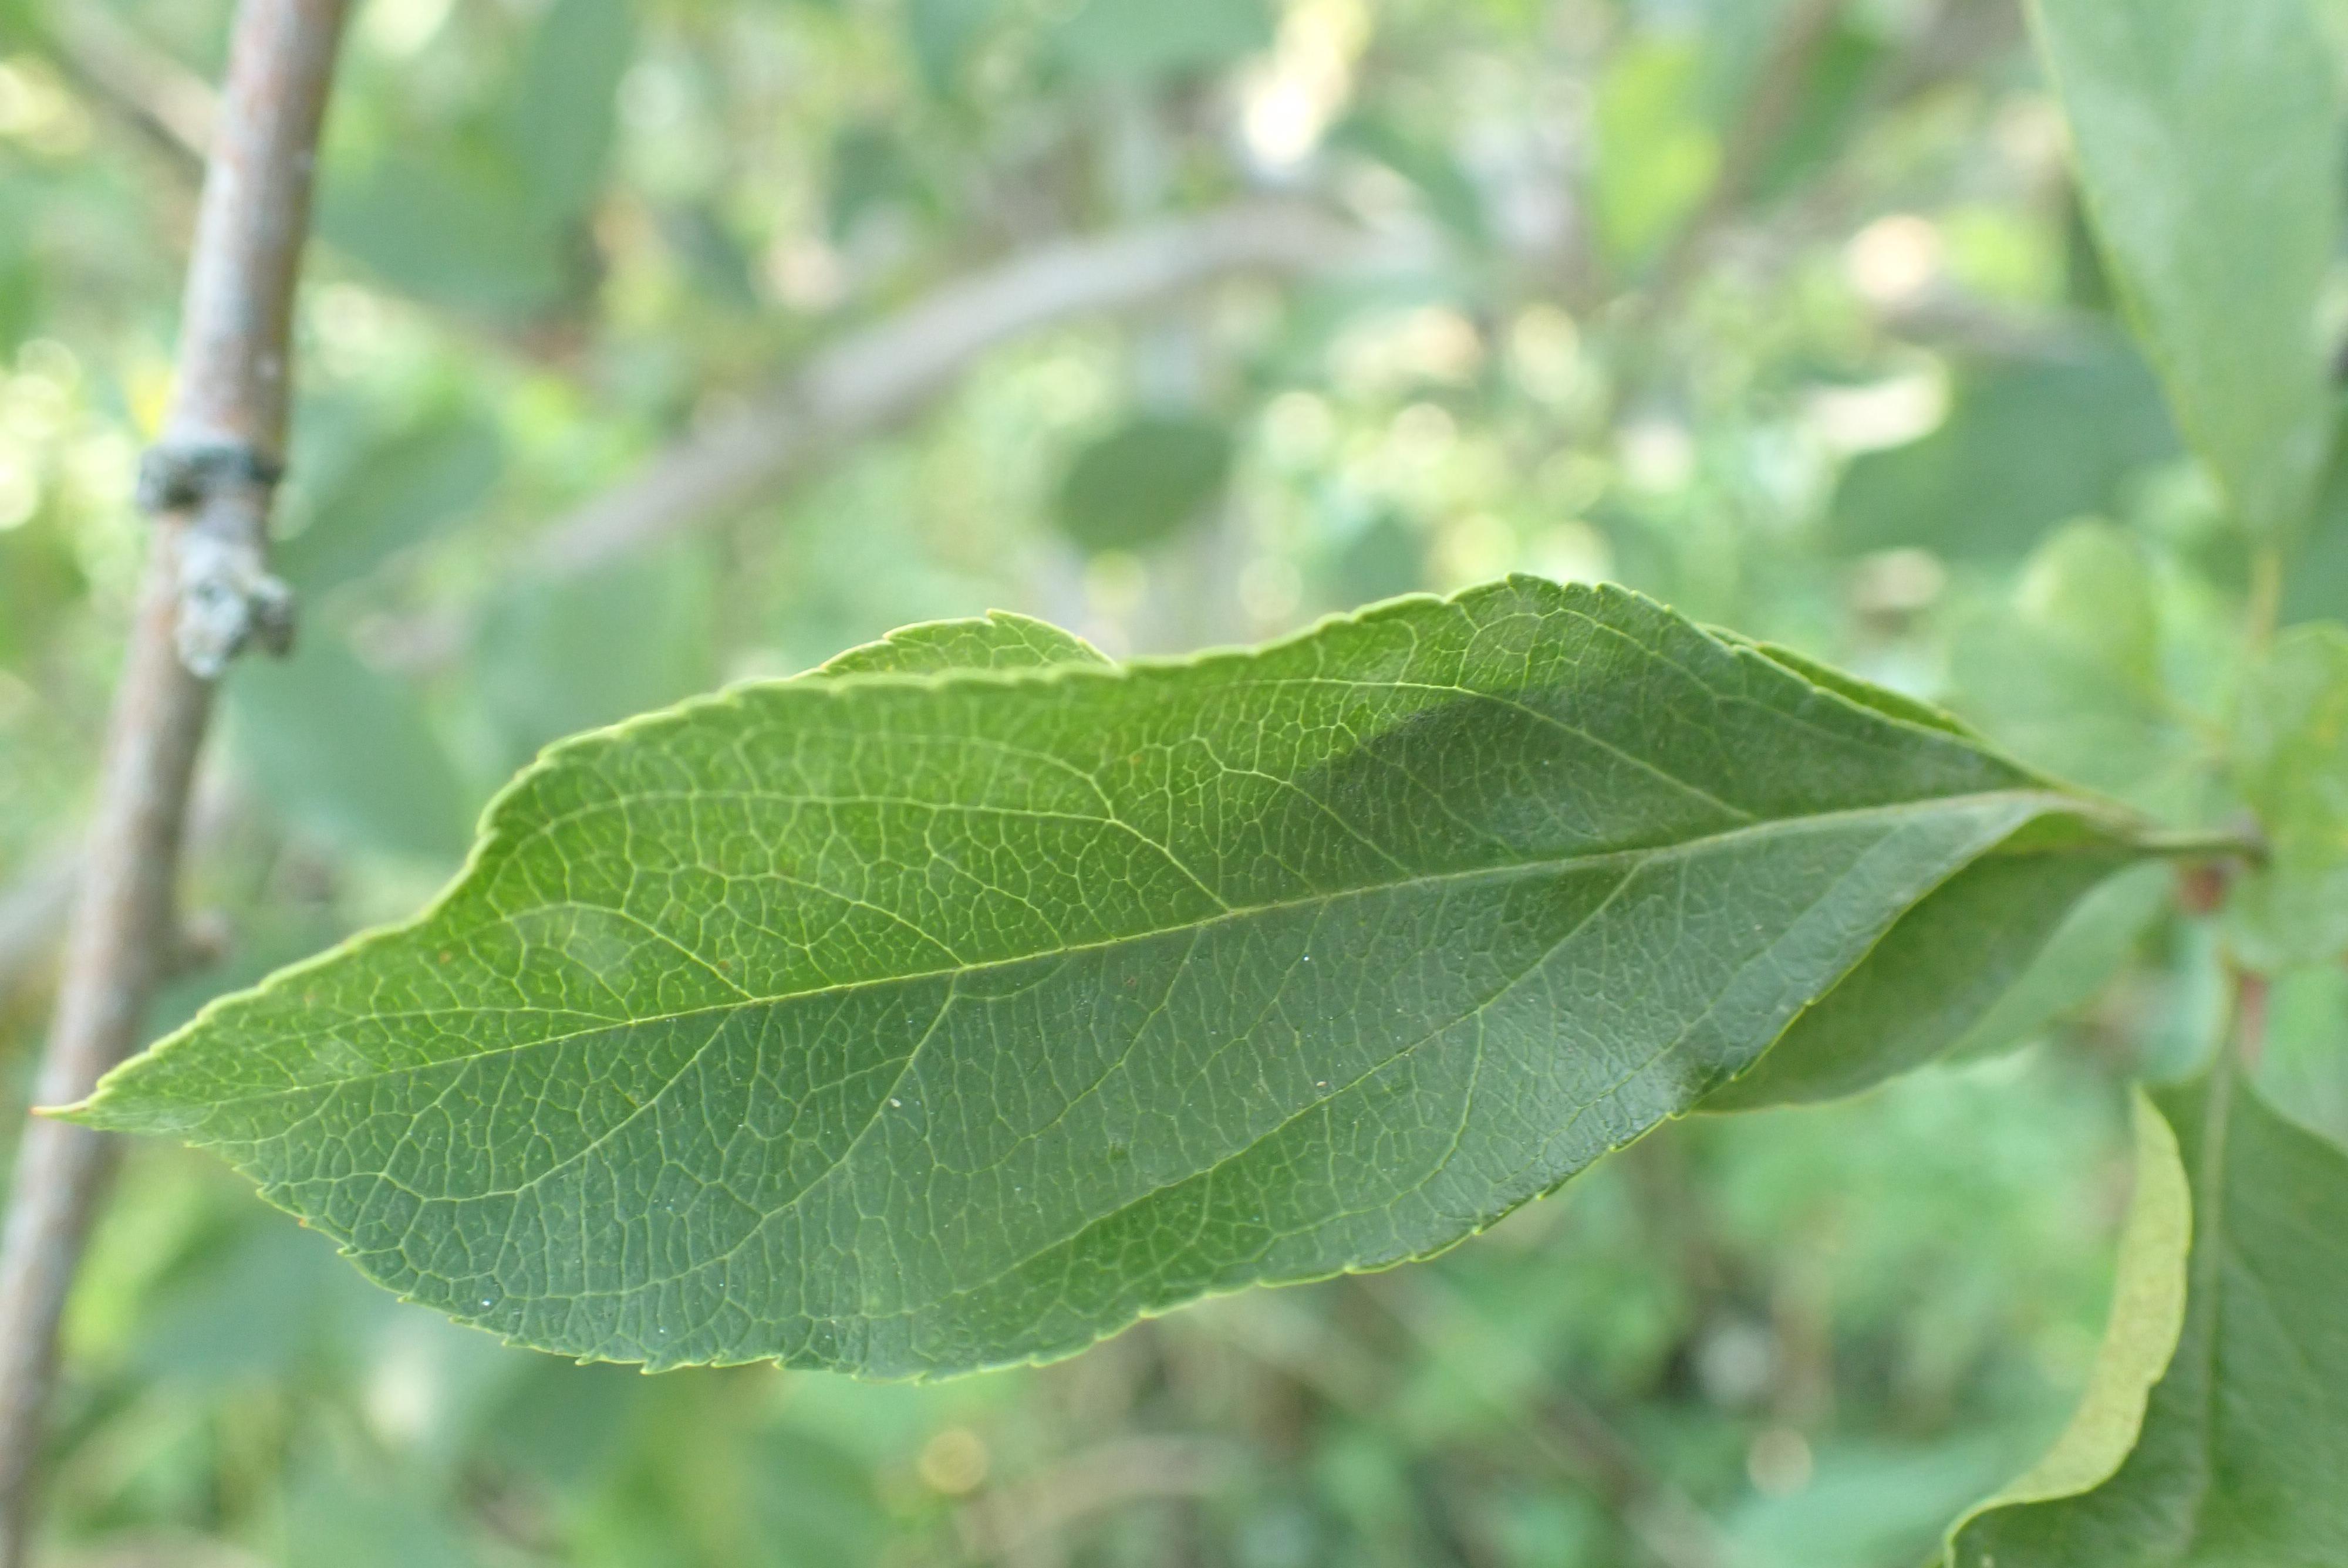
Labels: powdery_mildew